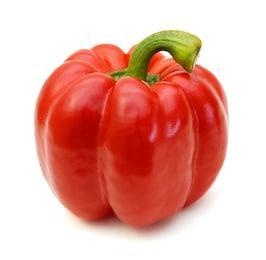
Label: capsicum